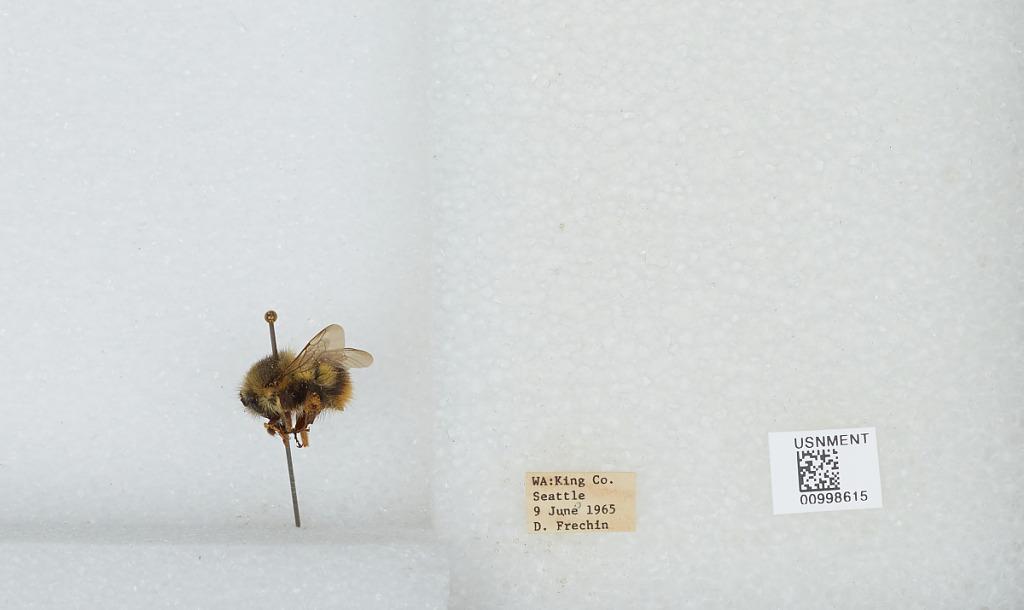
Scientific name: Bombus (Pyrobombus) mixtus Cresson
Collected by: D. Frechin
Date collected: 1965-6-9
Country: United States
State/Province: Washington
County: King
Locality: Seattle
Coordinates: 47.6097, -122.333